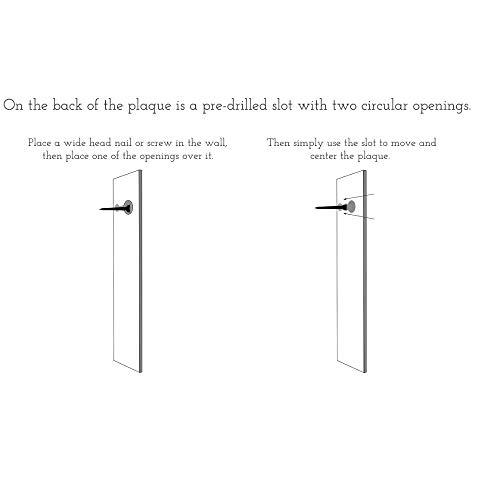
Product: The Kids Room by Stupell Dino Crossing Blue Green Dinosaur Kids Word Design Wall Plaque, 10x15, Multi-Color
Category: Baby Products | Nursery | Décor | Wall Décor | Wall Plaques
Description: Design By Artist Daphne Ponselle.
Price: $29.99
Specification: ProductDimensions:10x0.5x15inches|ItemWeight:2pounds|ShippingWeight:3pounds(Viewshippingratesandpolicies)|Manufacturer:StupellIndustries|ASIN:B07WRS2D6W|Itemmodelnumber:brp-2473_wd_10x15